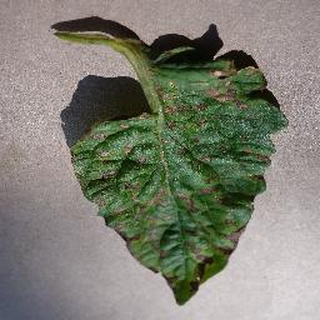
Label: tomato_early_blight